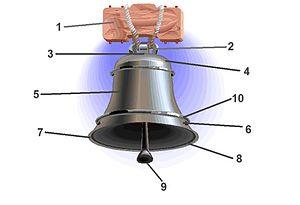
Parties de la cloche